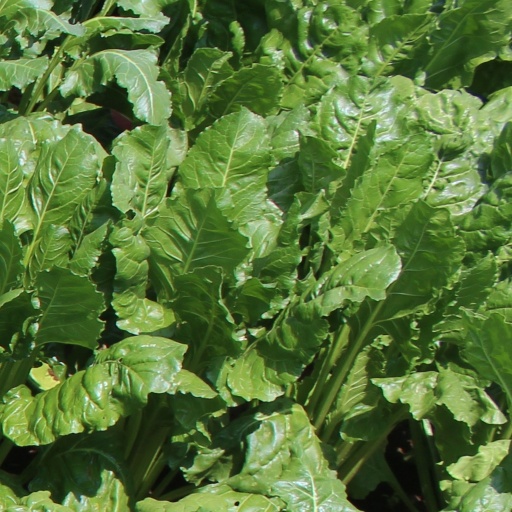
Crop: sugar beet